Denver Broncos

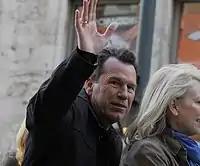
Gary Kubiak won Super Bowl 50 in his first season as the Broncos head coach.

On January 12, 2015, one day after the divisional playoff loss to the Colts, the Broncos and head coach John Fox mutually agreed to part ways. Fox left the Broncos with a .719 winning percentage in his four seasons as the Broncos' head coach—the highest in franchise history. One week later, the Broncos hired Gary Kubiak as the team's 15th head coach. Kubiak served as a backup quarterback to executive vice president/general manager John Elway from 1983 to 1991, as well as the Broncos' offensive coordinator from 1995 to 2005.